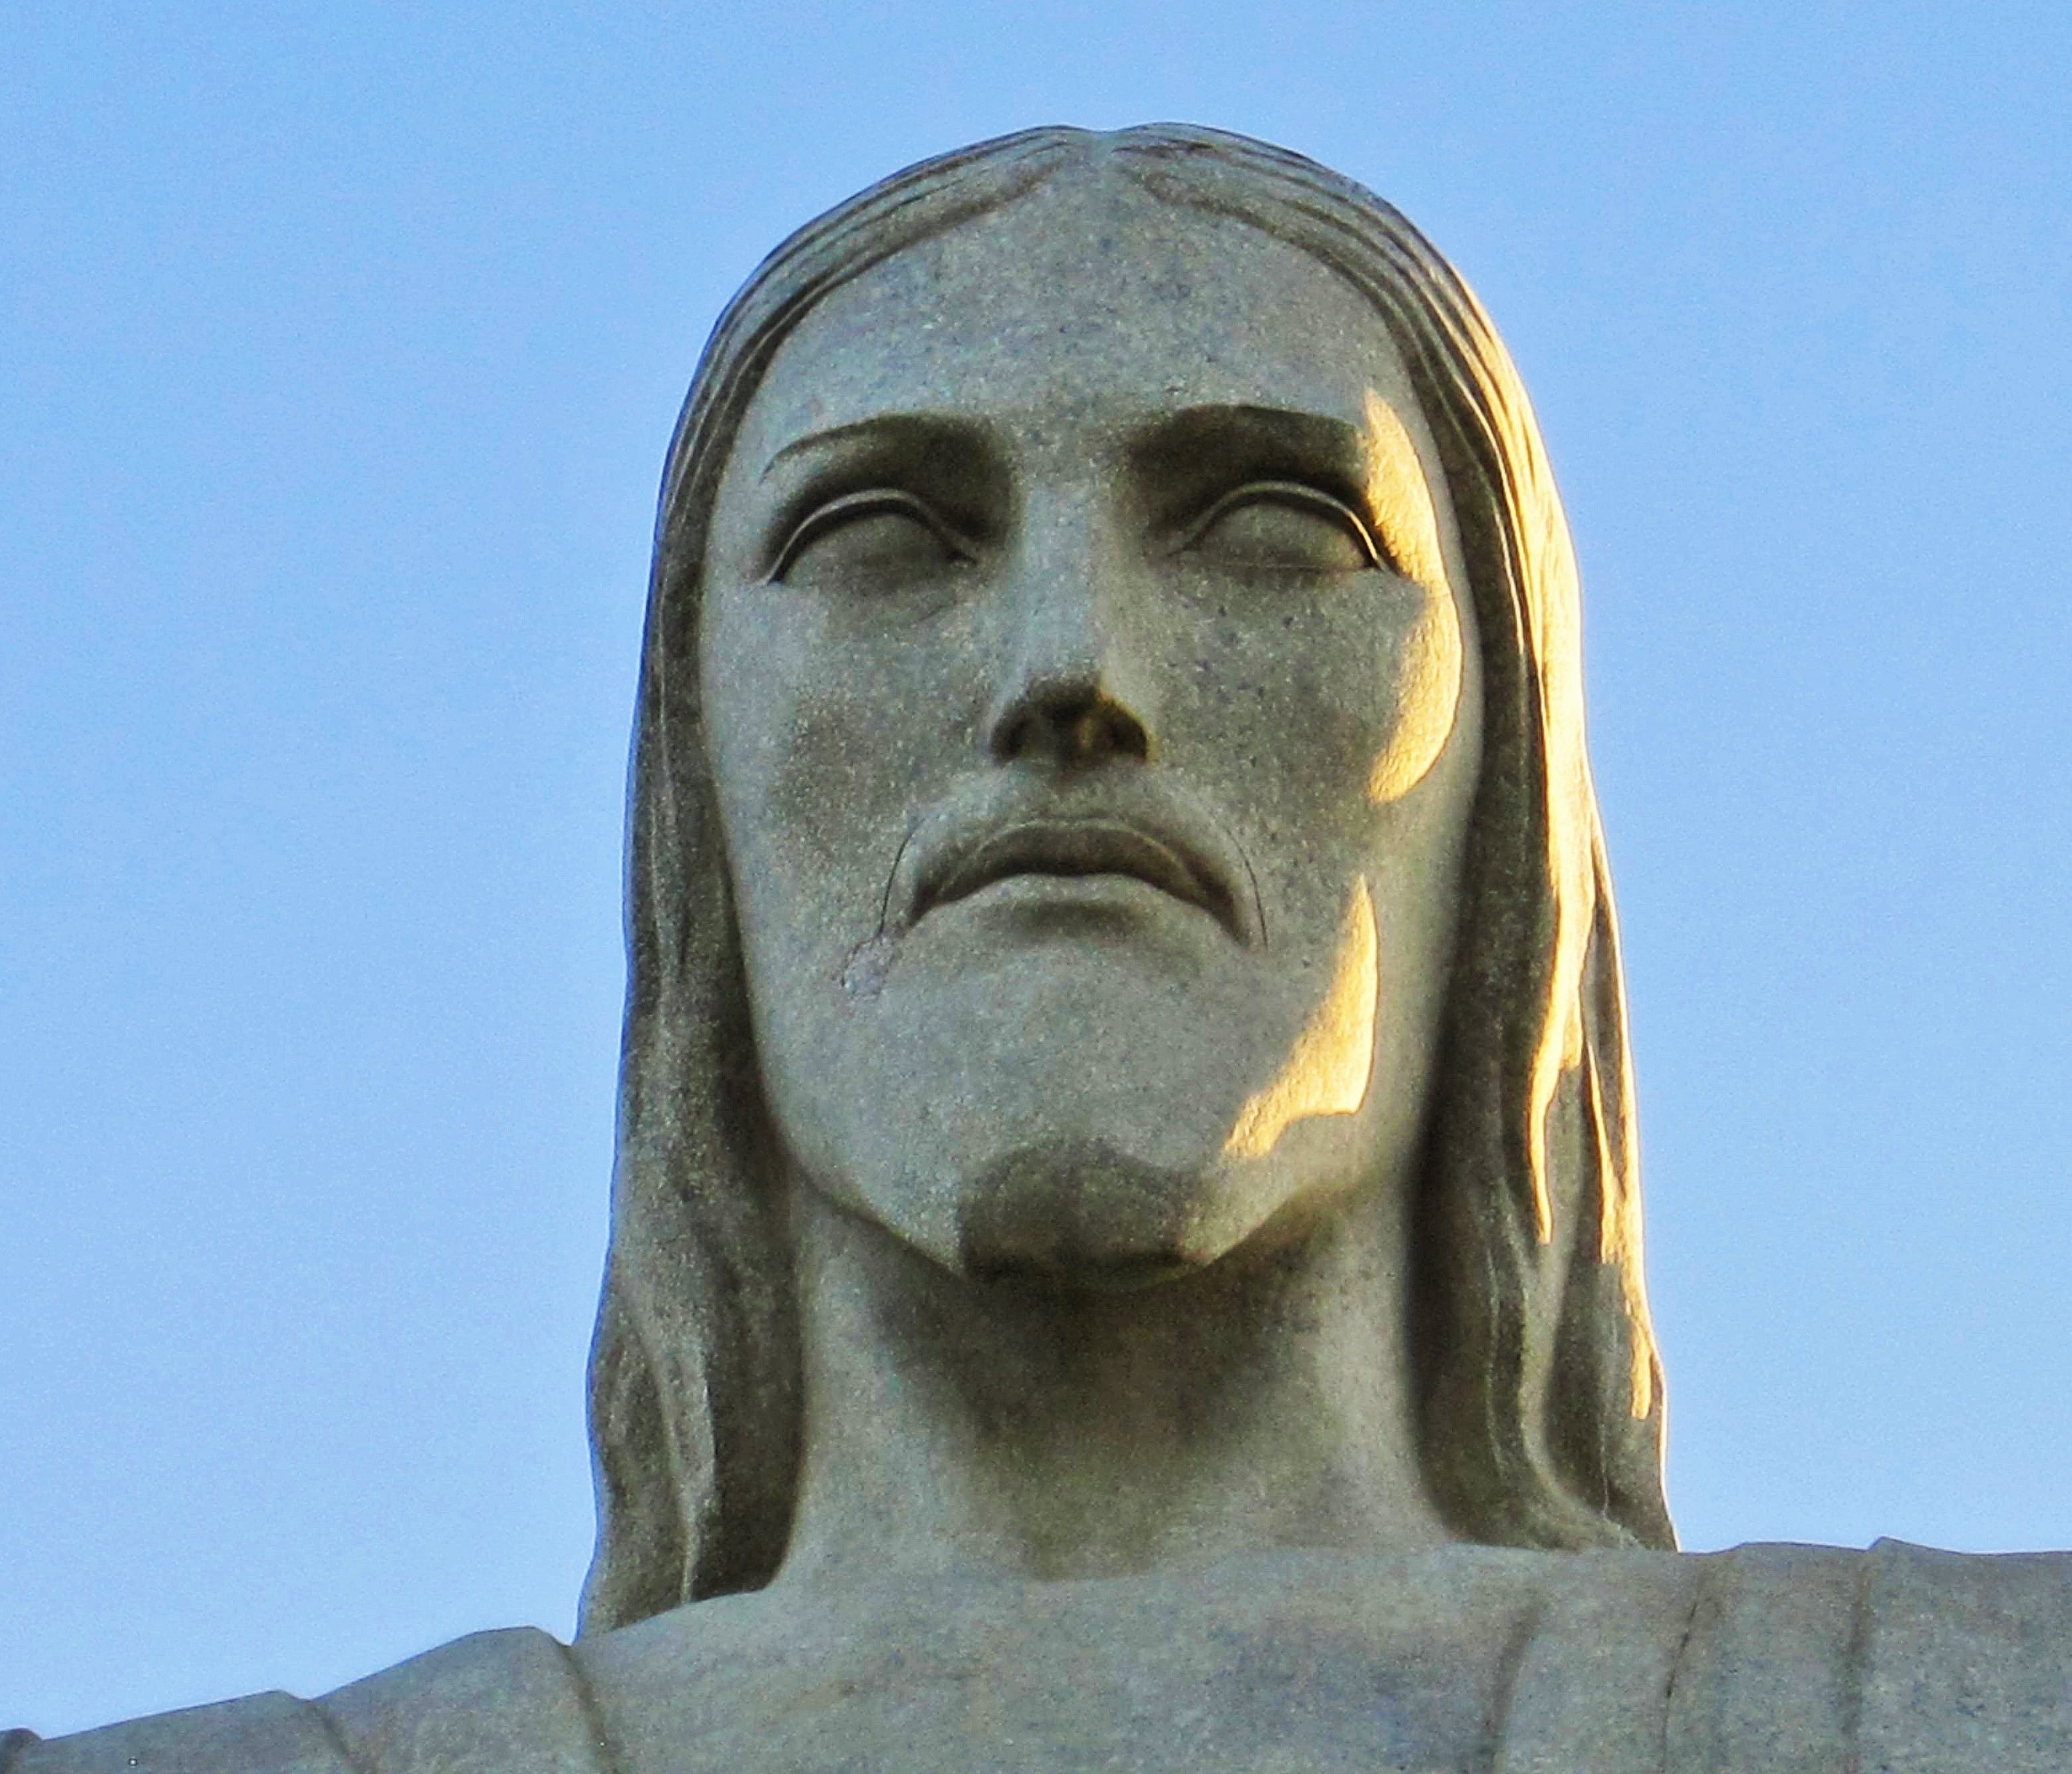
sand, architecture, building, monument, statue, landmark, rio de janeiro, places of interest, sculpture, art, temple, head, carving, brazil, imposing, worth a visit, gigantic, stone carving, place of pilgrimage, world famous, gautama buddha, ancient history, head of cristo redentor, christ the redeemer statue, monumental statue of christ, 30 meter high statue, art d co style, christ of the redeemer